Reston railway station

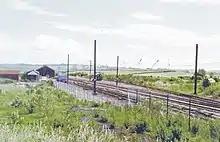
The site of the first Reston station, photographed in 1997. The later site of the current station is obscured by the building in the background.

In 1904 the station (then listed as "Reston for Coldingham and St. Abbs") was able to handle all classes of traffic (goods, passengers, parcels, wheeled vehicles, livestock, etc.) and there was a goods crane capable of lifting . Between Reston and (on the Duns line) there were sidings known as "Auchencrow Siding" (just south of the road overbridge at ) and "Billiemains Sidings" (just north of the road underbridge at ), each on the western side of the line and able to handle goods only.